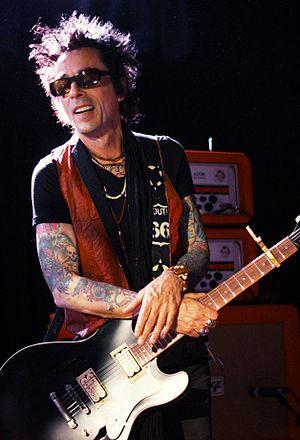
Earl Slick, né Frank Madeloni à Staten Island New York le 1ᵉʳ octobre 1952, est un guitariste rock.